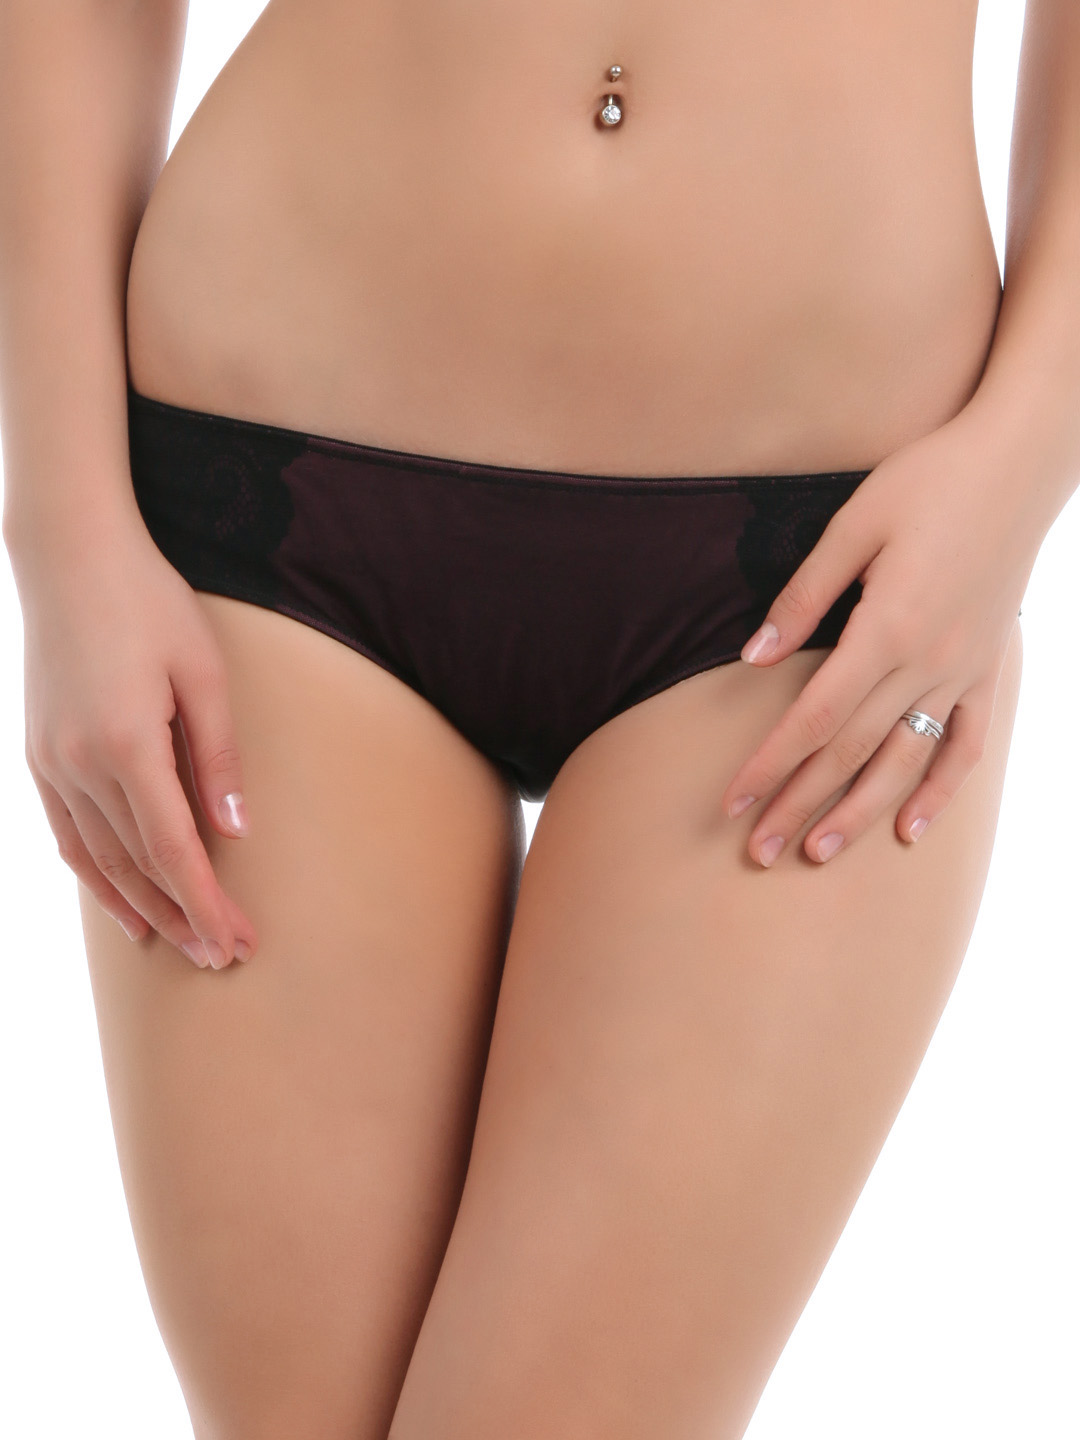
Amante Women Brown Briefs PGBR11
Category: Apparel / Innerwear / Briefs
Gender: Women
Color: Brown
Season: Winter 2015
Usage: Casual